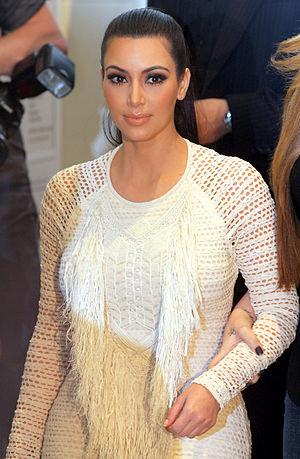
Kimberly Kardashian West, née Kardashian le 21 octobre 1980 à Los Angeles, est une personnalité médiatique, femme d'affaires, productrice, styliste et animatrice de télévision américaine.